Kissing the Ground You Walked On

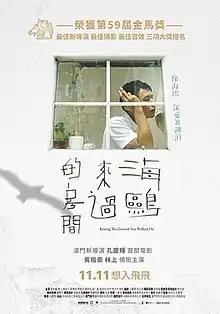
Promotional poster

Kissing the Ground You Walked On is a 2022 Macanese drama film directed by Hong Heng-fai. It received three nominations at the 59th Golden Horse Awards, including Best New Director for Hong Heng-fai. Hong became the first Macanese director to be nominated for the award. In an interview, Taipei Golden Horse Film Festival's Executive Committee head Wen Tien-hsiang described Hong's directorial style as "Ryusuke Hamaguchi meets Tsai Ming-liang".